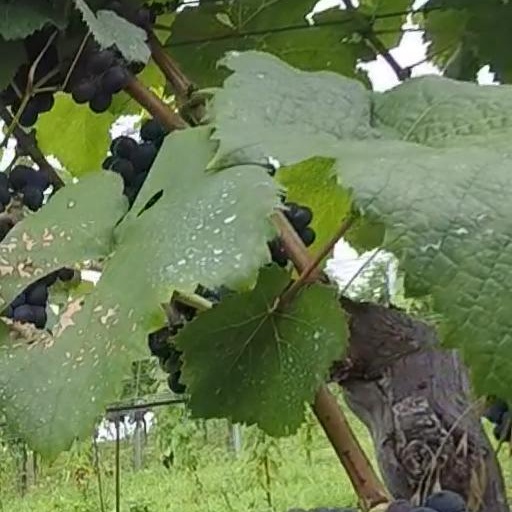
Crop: grape